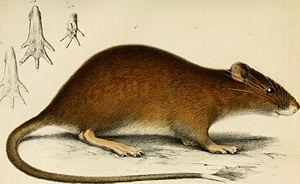
Nectomys est un genre de rongeurs semi-aquatiques d'Amérique du Sud de la famille des Cricétidés.